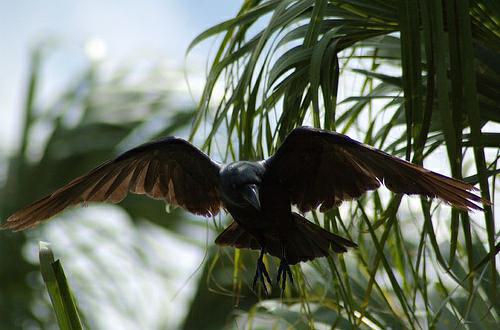
A photo of a fish crow